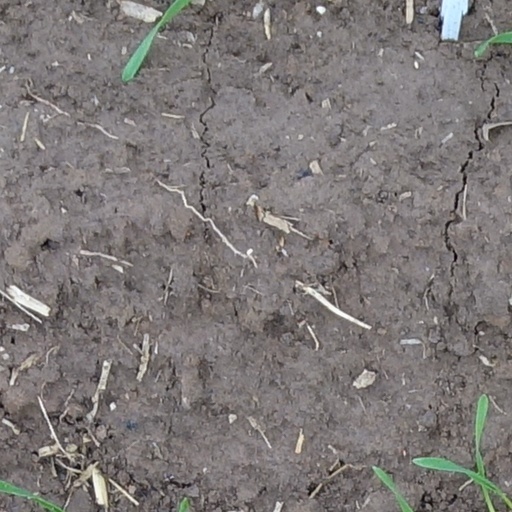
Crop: wheat